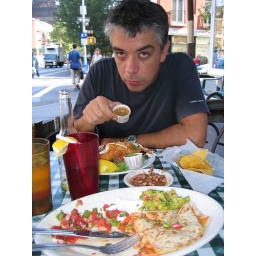
near white horse